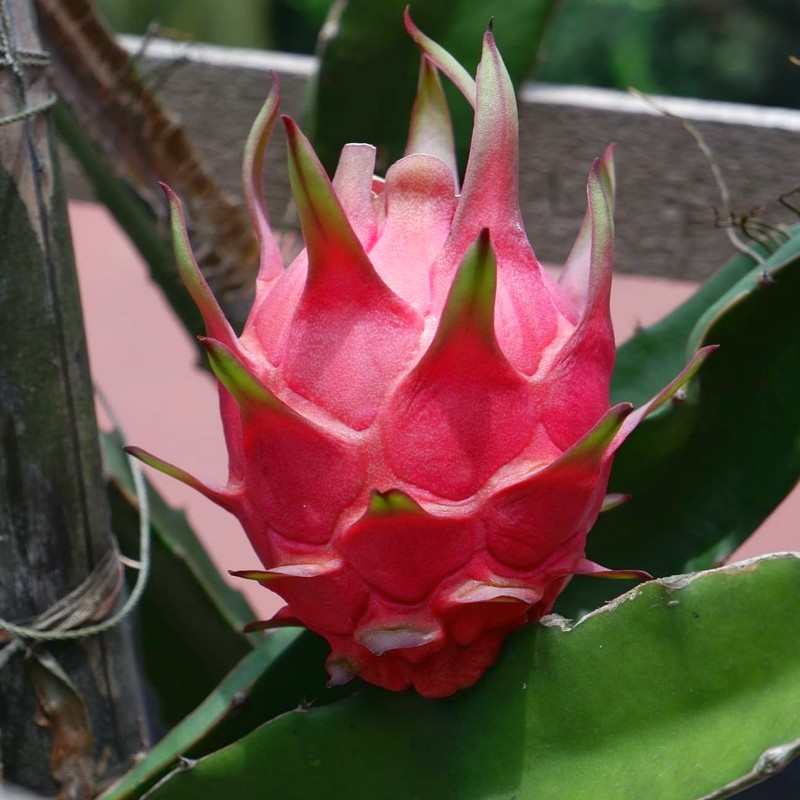
Label: Mature Dragon Fruit